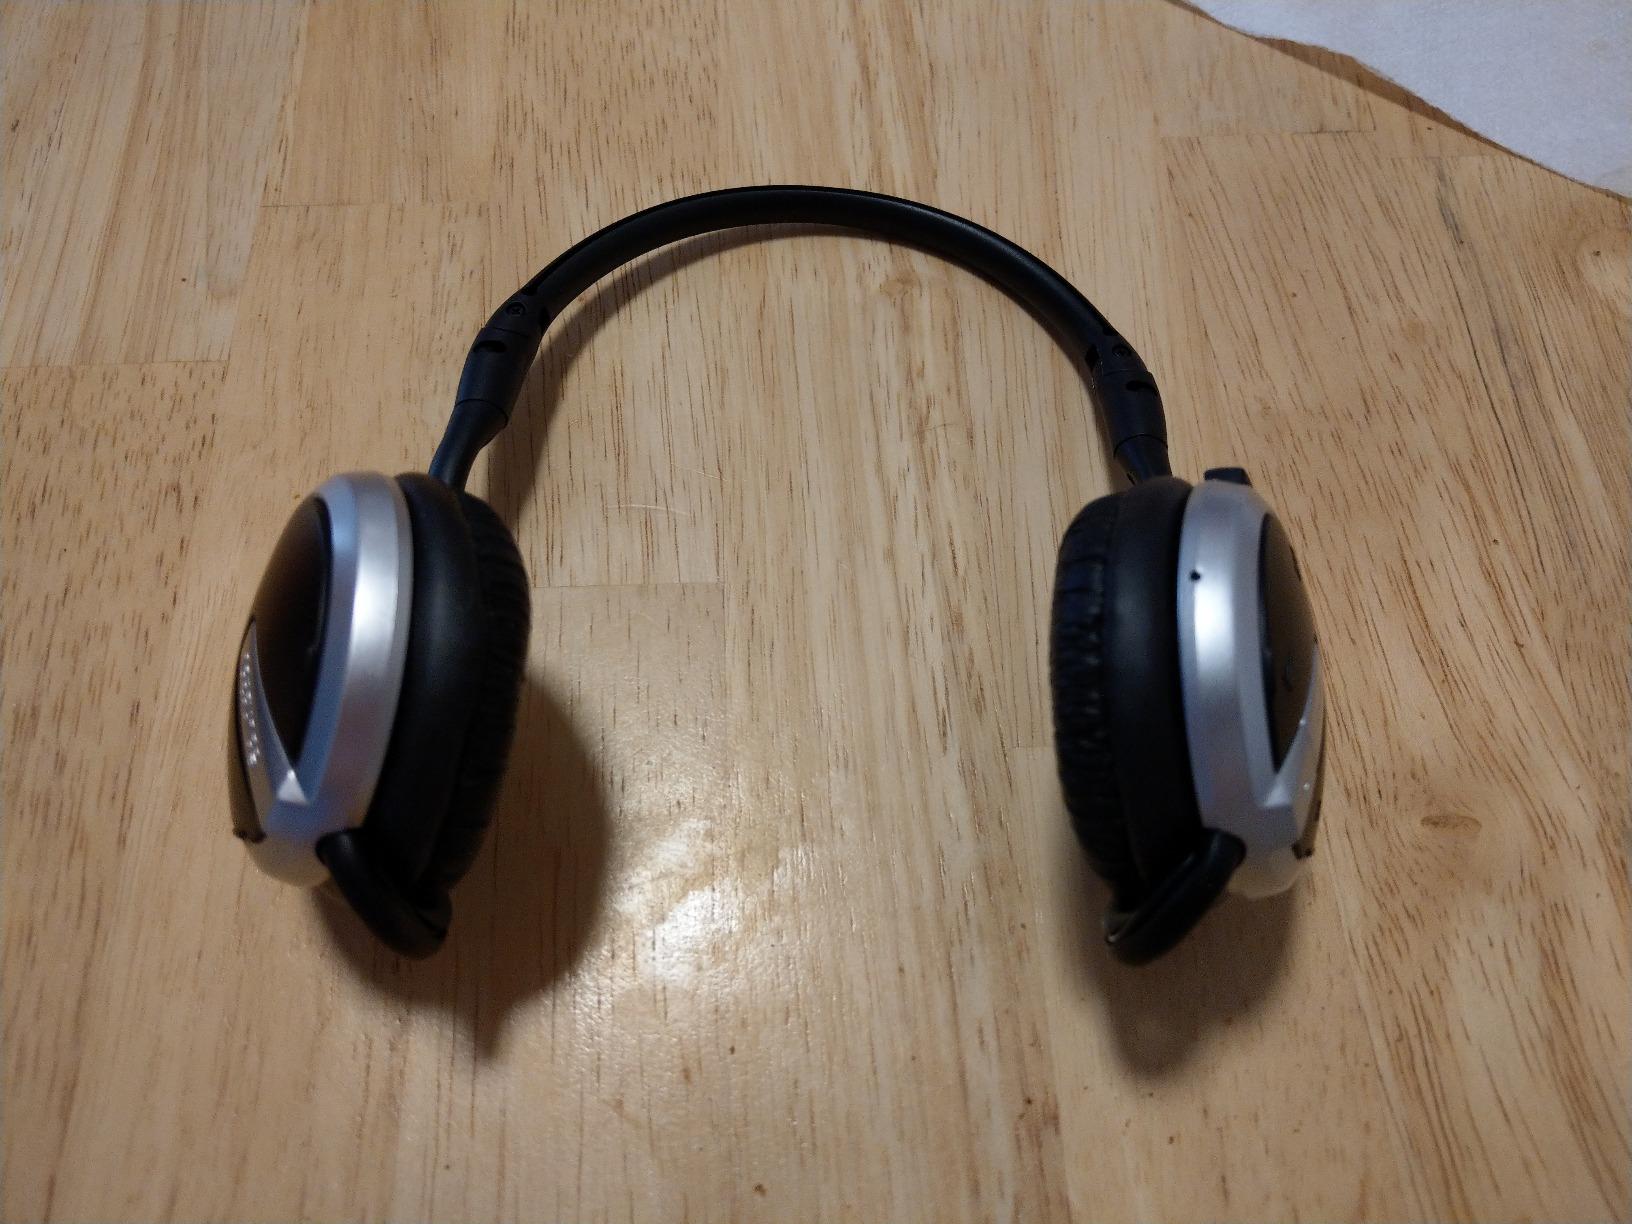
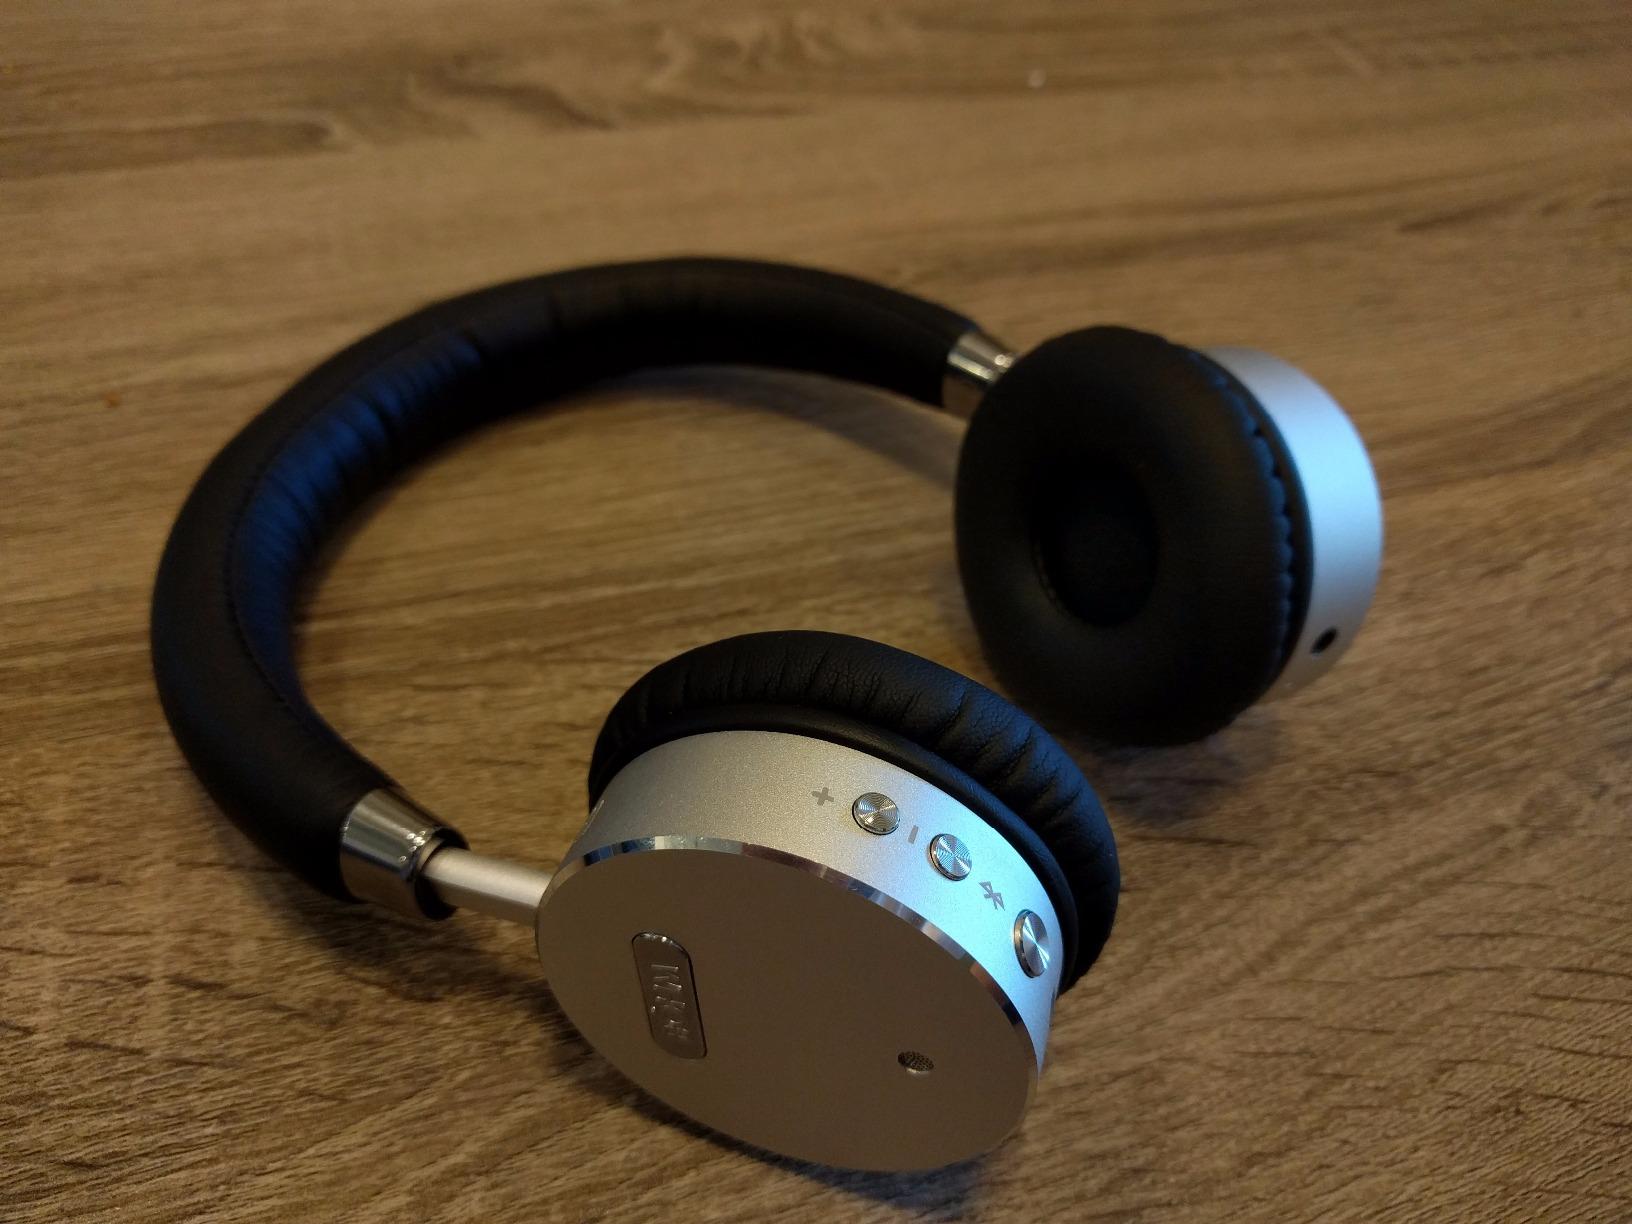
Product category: headphones
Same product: no